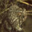
Label: frog